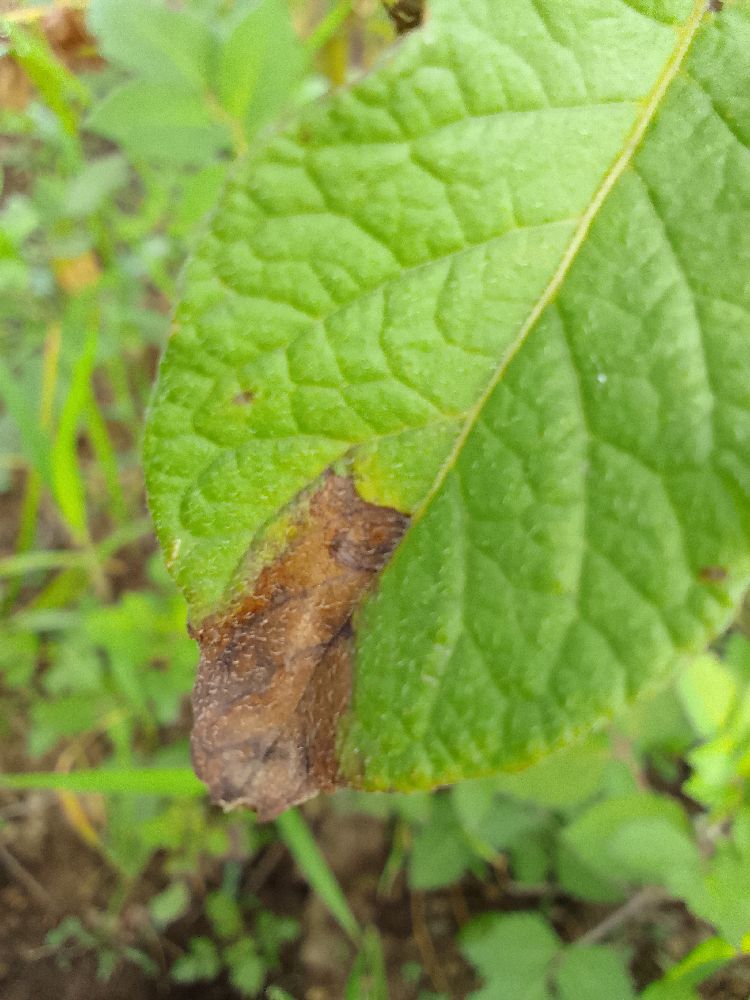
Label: Late blight